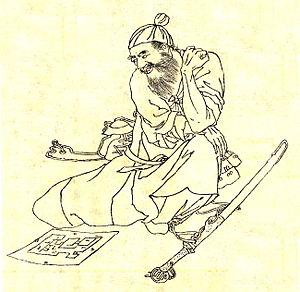
Ōno no Azumabito est un samouraï et officiel de cour de l'époque de Nara.